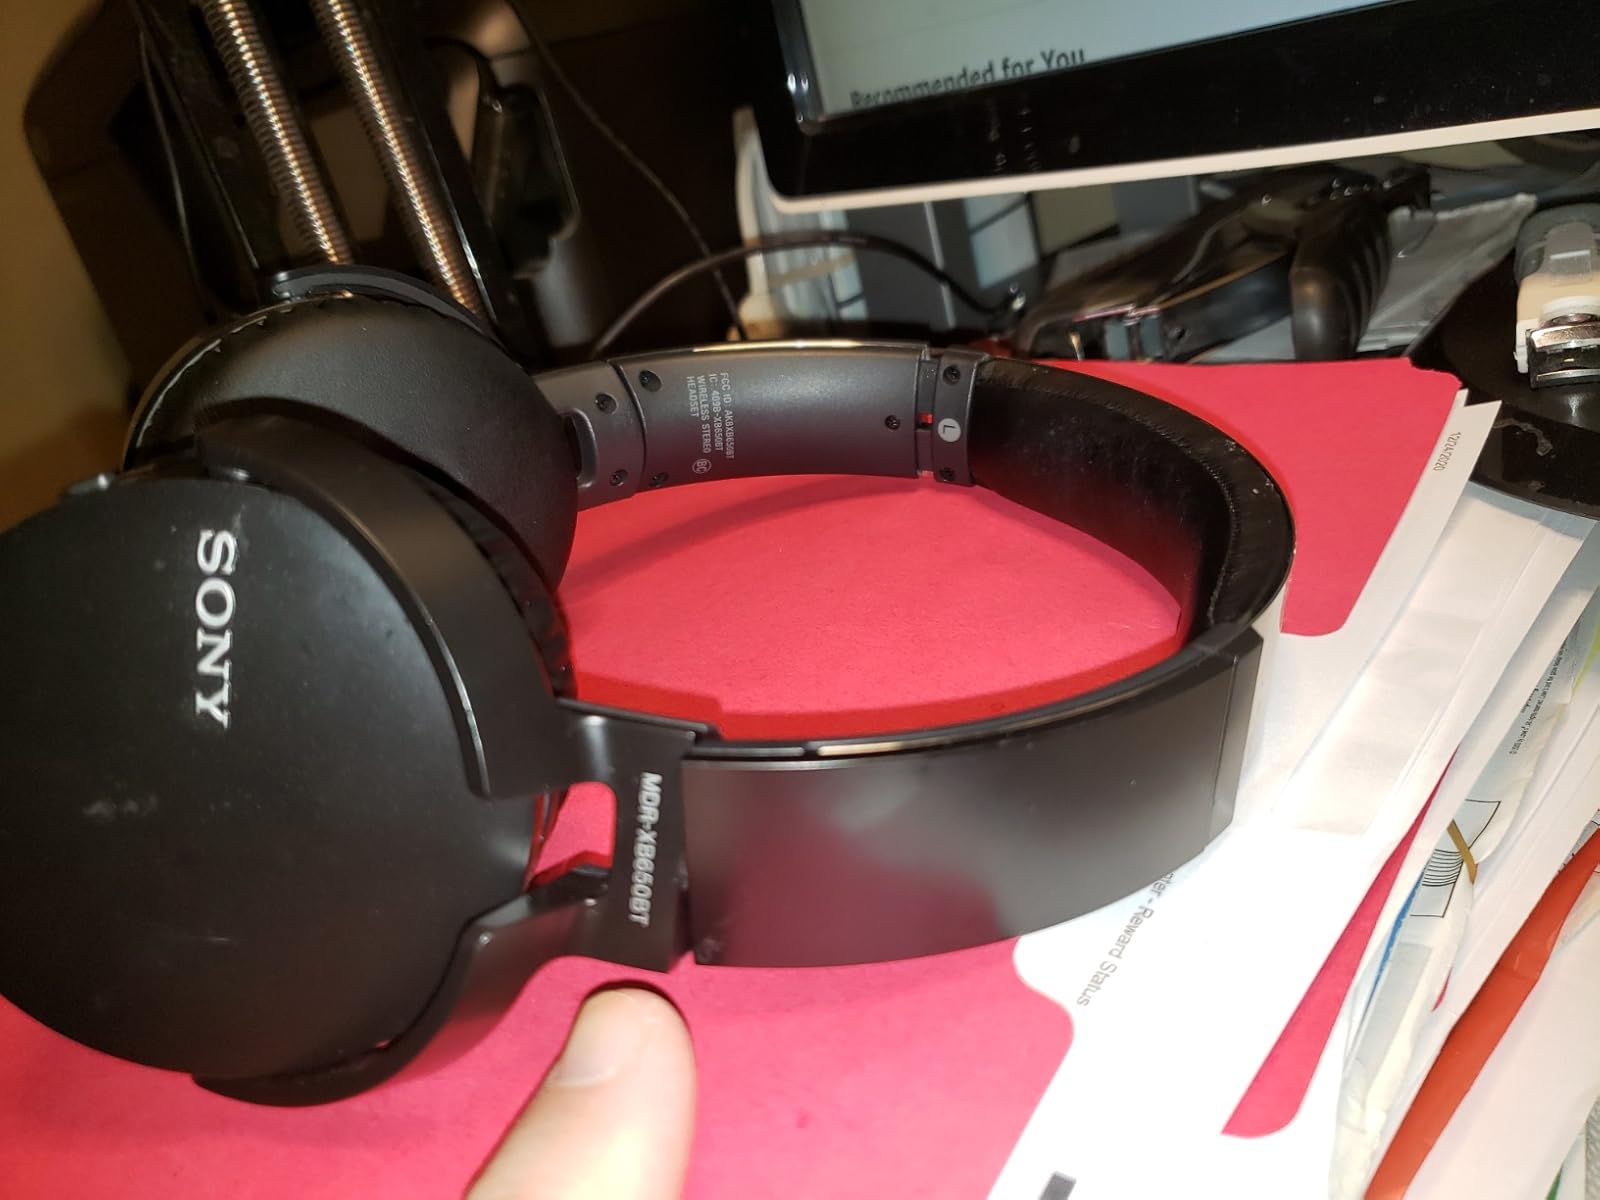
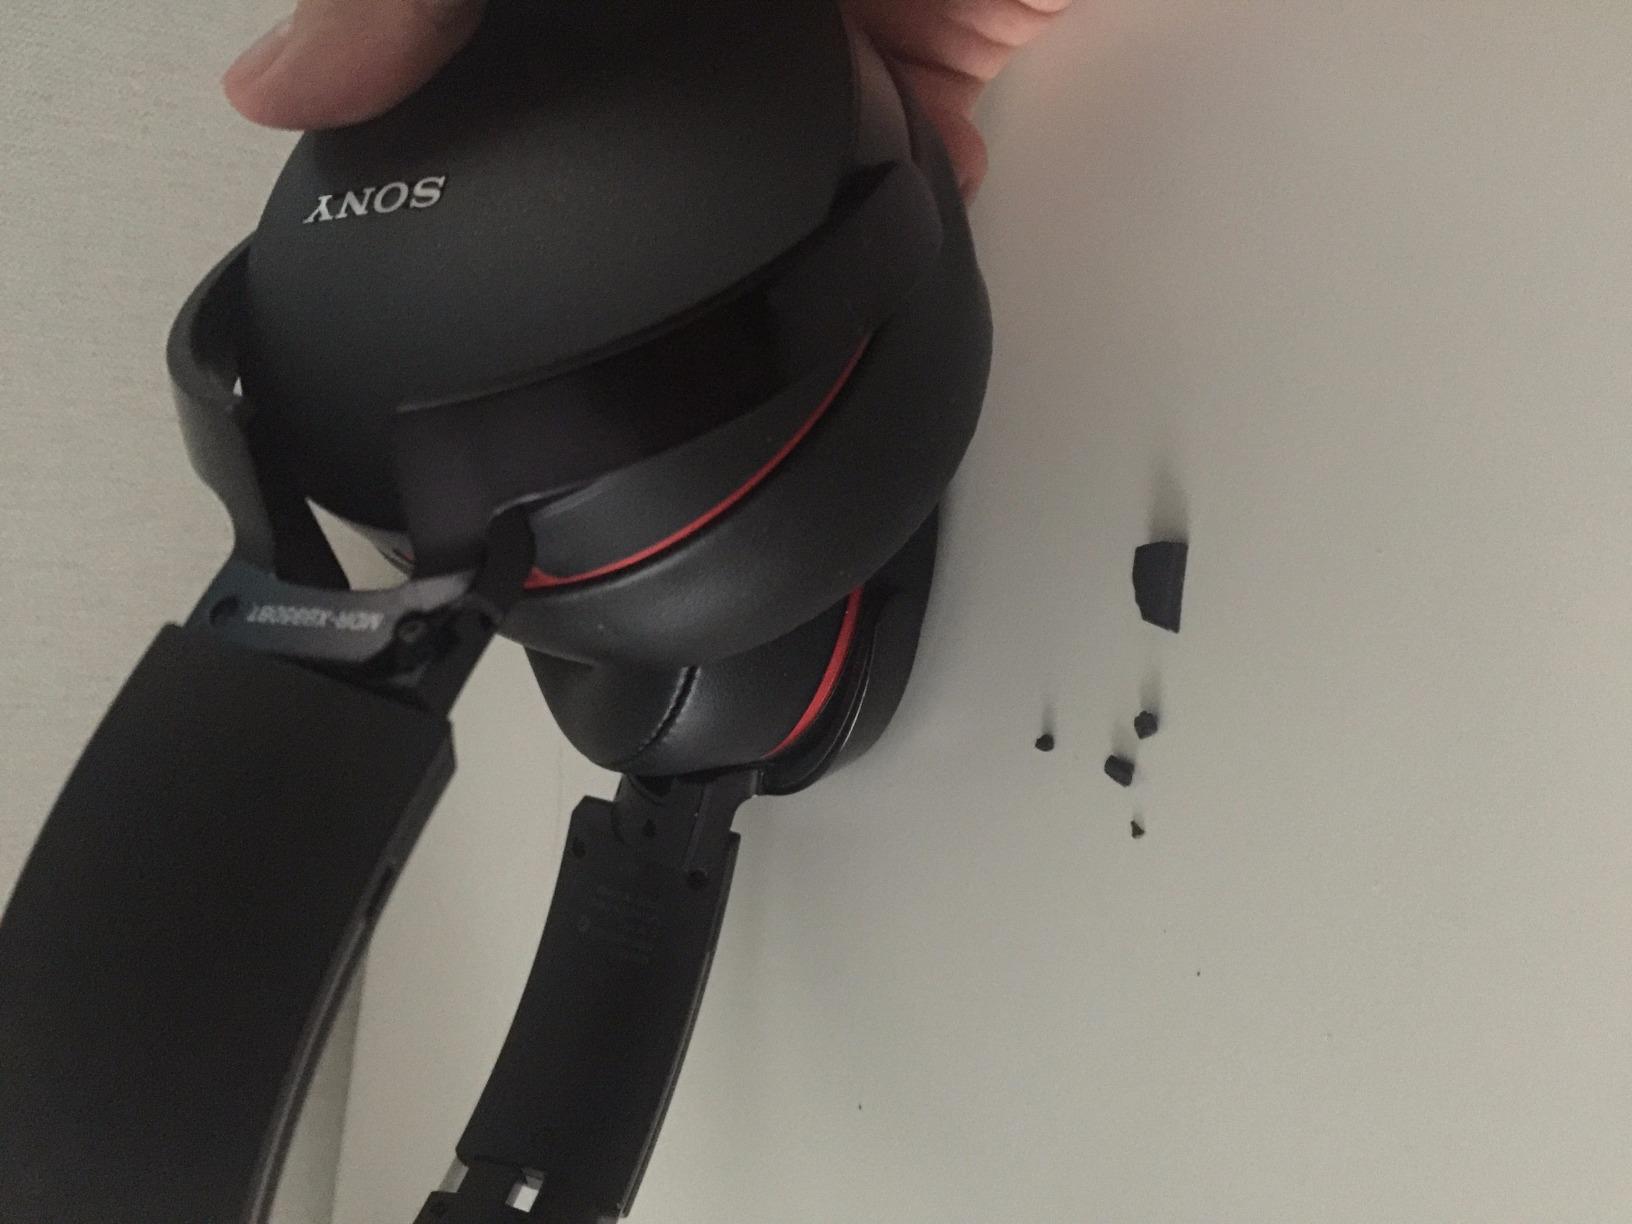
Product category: headphones
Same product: no